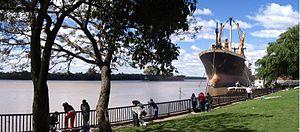
La province de Buenos Aires est la province la plus grande, la plus riche et la plus peuplée d'Argentine, bien que la municipalité de la ville de Buenos Aires, capitale de la République argentine n'en fasse pas partie. La province avait 15 625 084 habitants en 2010. L'agglomération du grand La Plata, sa capitale, en avait 799 523 la même année.
Campana est une ville de la province de Buenos Aires, en Argentine, et le chef-lieu du partido ou parti de Campana. Elle se trouve sur la rive droite du Río Paraná.